Abílio Fernandes

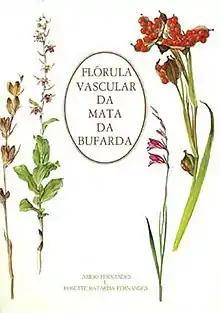
"Flórula Vascular da Mata da Bufarda"

Fernandes is noted for his work on Amaryllidaceae, and compiling floras of Portugal, Macaronesia and Tropical Africa. He was the son of José Fernandes (1880-) and Maria Augusta Fernandes (1880–).